Hopak

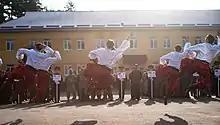
Hopak by the Military Ukrainian Dance Ensemble (2014)

Hopak is a Ukrainian folk dance originating as a male dance among the Zaporozhian Cossacks, but later danced by couples, male soloists, and mixed groups of dancers. It is performed most often as a solitary concert dance by amateur and professional Ukrainian dance ensembles, as well as other performers of folk dances. It has also been incorporated into larger artistic opuses such as operas, ballets and theatre.